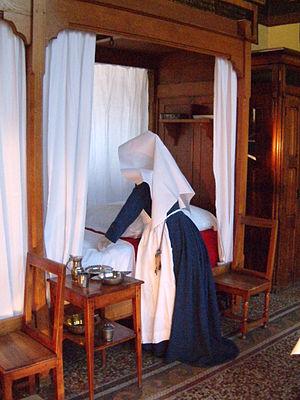
Hospices de Beaune, Bourgogne, FRANCE.
La congrégation des Hospitalières de Sainte-Marthe de Beaune est un institut religieux catholique régulier, de droit pontifical, fondé en France en 1939. Héritière de la communauté des sœurs hospitalières de Beaune créée par Nicolas Rolin en 1459, elle regroupe à ce titre la communauté beaunoise et d'autres communautés françaises issues de Beaune.
Les soins infirmiers sont définis au sens large comme « une attention, une application envers quelqu’un ou quelque chose ». Le mot soin prend alors le sens de « moyens par lesquels on s’efforce de rendre la santé à un malade ».